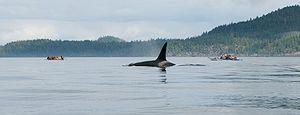
Le détroit de Johnstone est un chenal de 110 km de long pour une largeur variant de 2,5 à 5 km le long de la côte nord-est de l'île de Vancouver. De l'autre côté du chenal, du nord au sud se trouvent l'île Hanson, l'île West Cracroft, la côte continentale de la Colombie-Britannique, l'île Hardwicke, l'île West Thurlow et l'île East Thurlow. À cette hauteur, le détroit débouche sur le passage Discovery qui le relie au détroit de Géorgie. Au nord, le détroit débouche sur le détroit de la Reine-Charlotte.